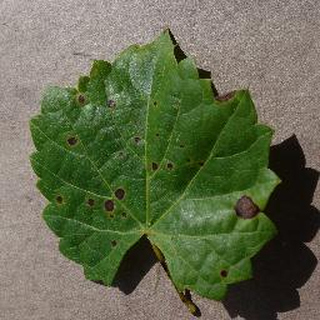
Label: grape_black_rot